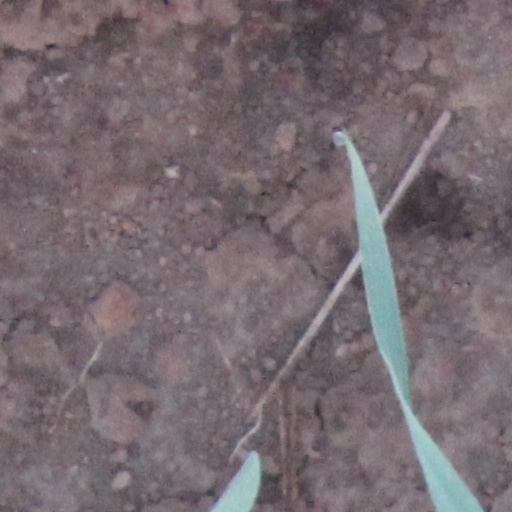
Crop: wheat